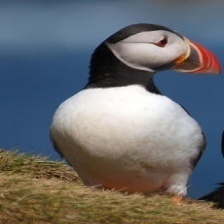
Species: PUFFIN
Scientific name: FRATERCULA